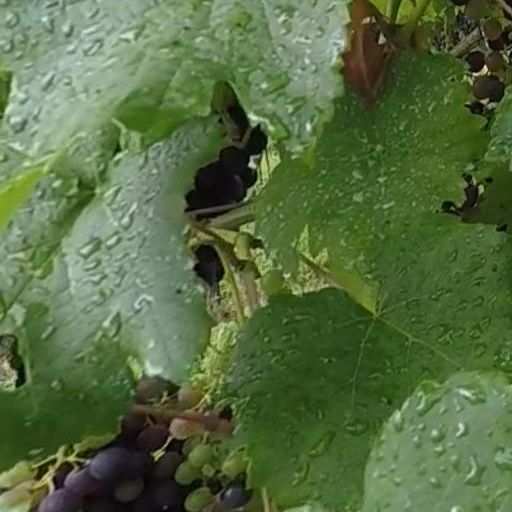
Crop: grape